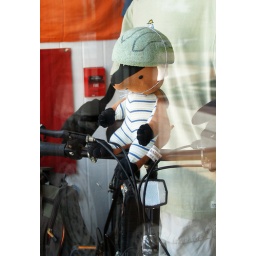
stuffed animal in a window